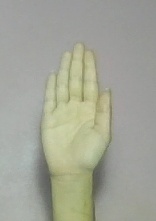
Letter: seen